Suburb

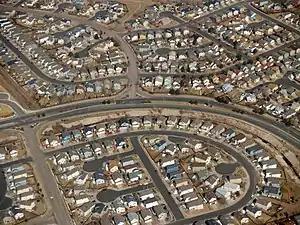
A suburban neighborhood of tract housing in Colorado Springs, Colorado; culs-de-sac are hallmarks of suburban planning.

Toward the end of the century, with the development of public transit systems such as the underground railways, trams and buses, it became possible for the majority of a city's population to reside outside the city and to commute into the center for work.